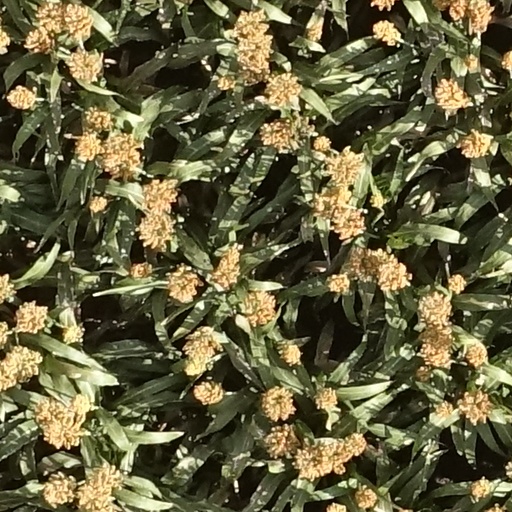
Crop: sorghum